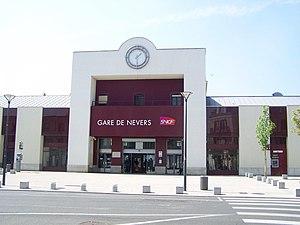
Entrée principale de la gare de Nevers dans la Nièvre.
La gare de Nevers est une gare ferroviaire française de la ville de Nevers, en Bourgogne-Franche-Comté.